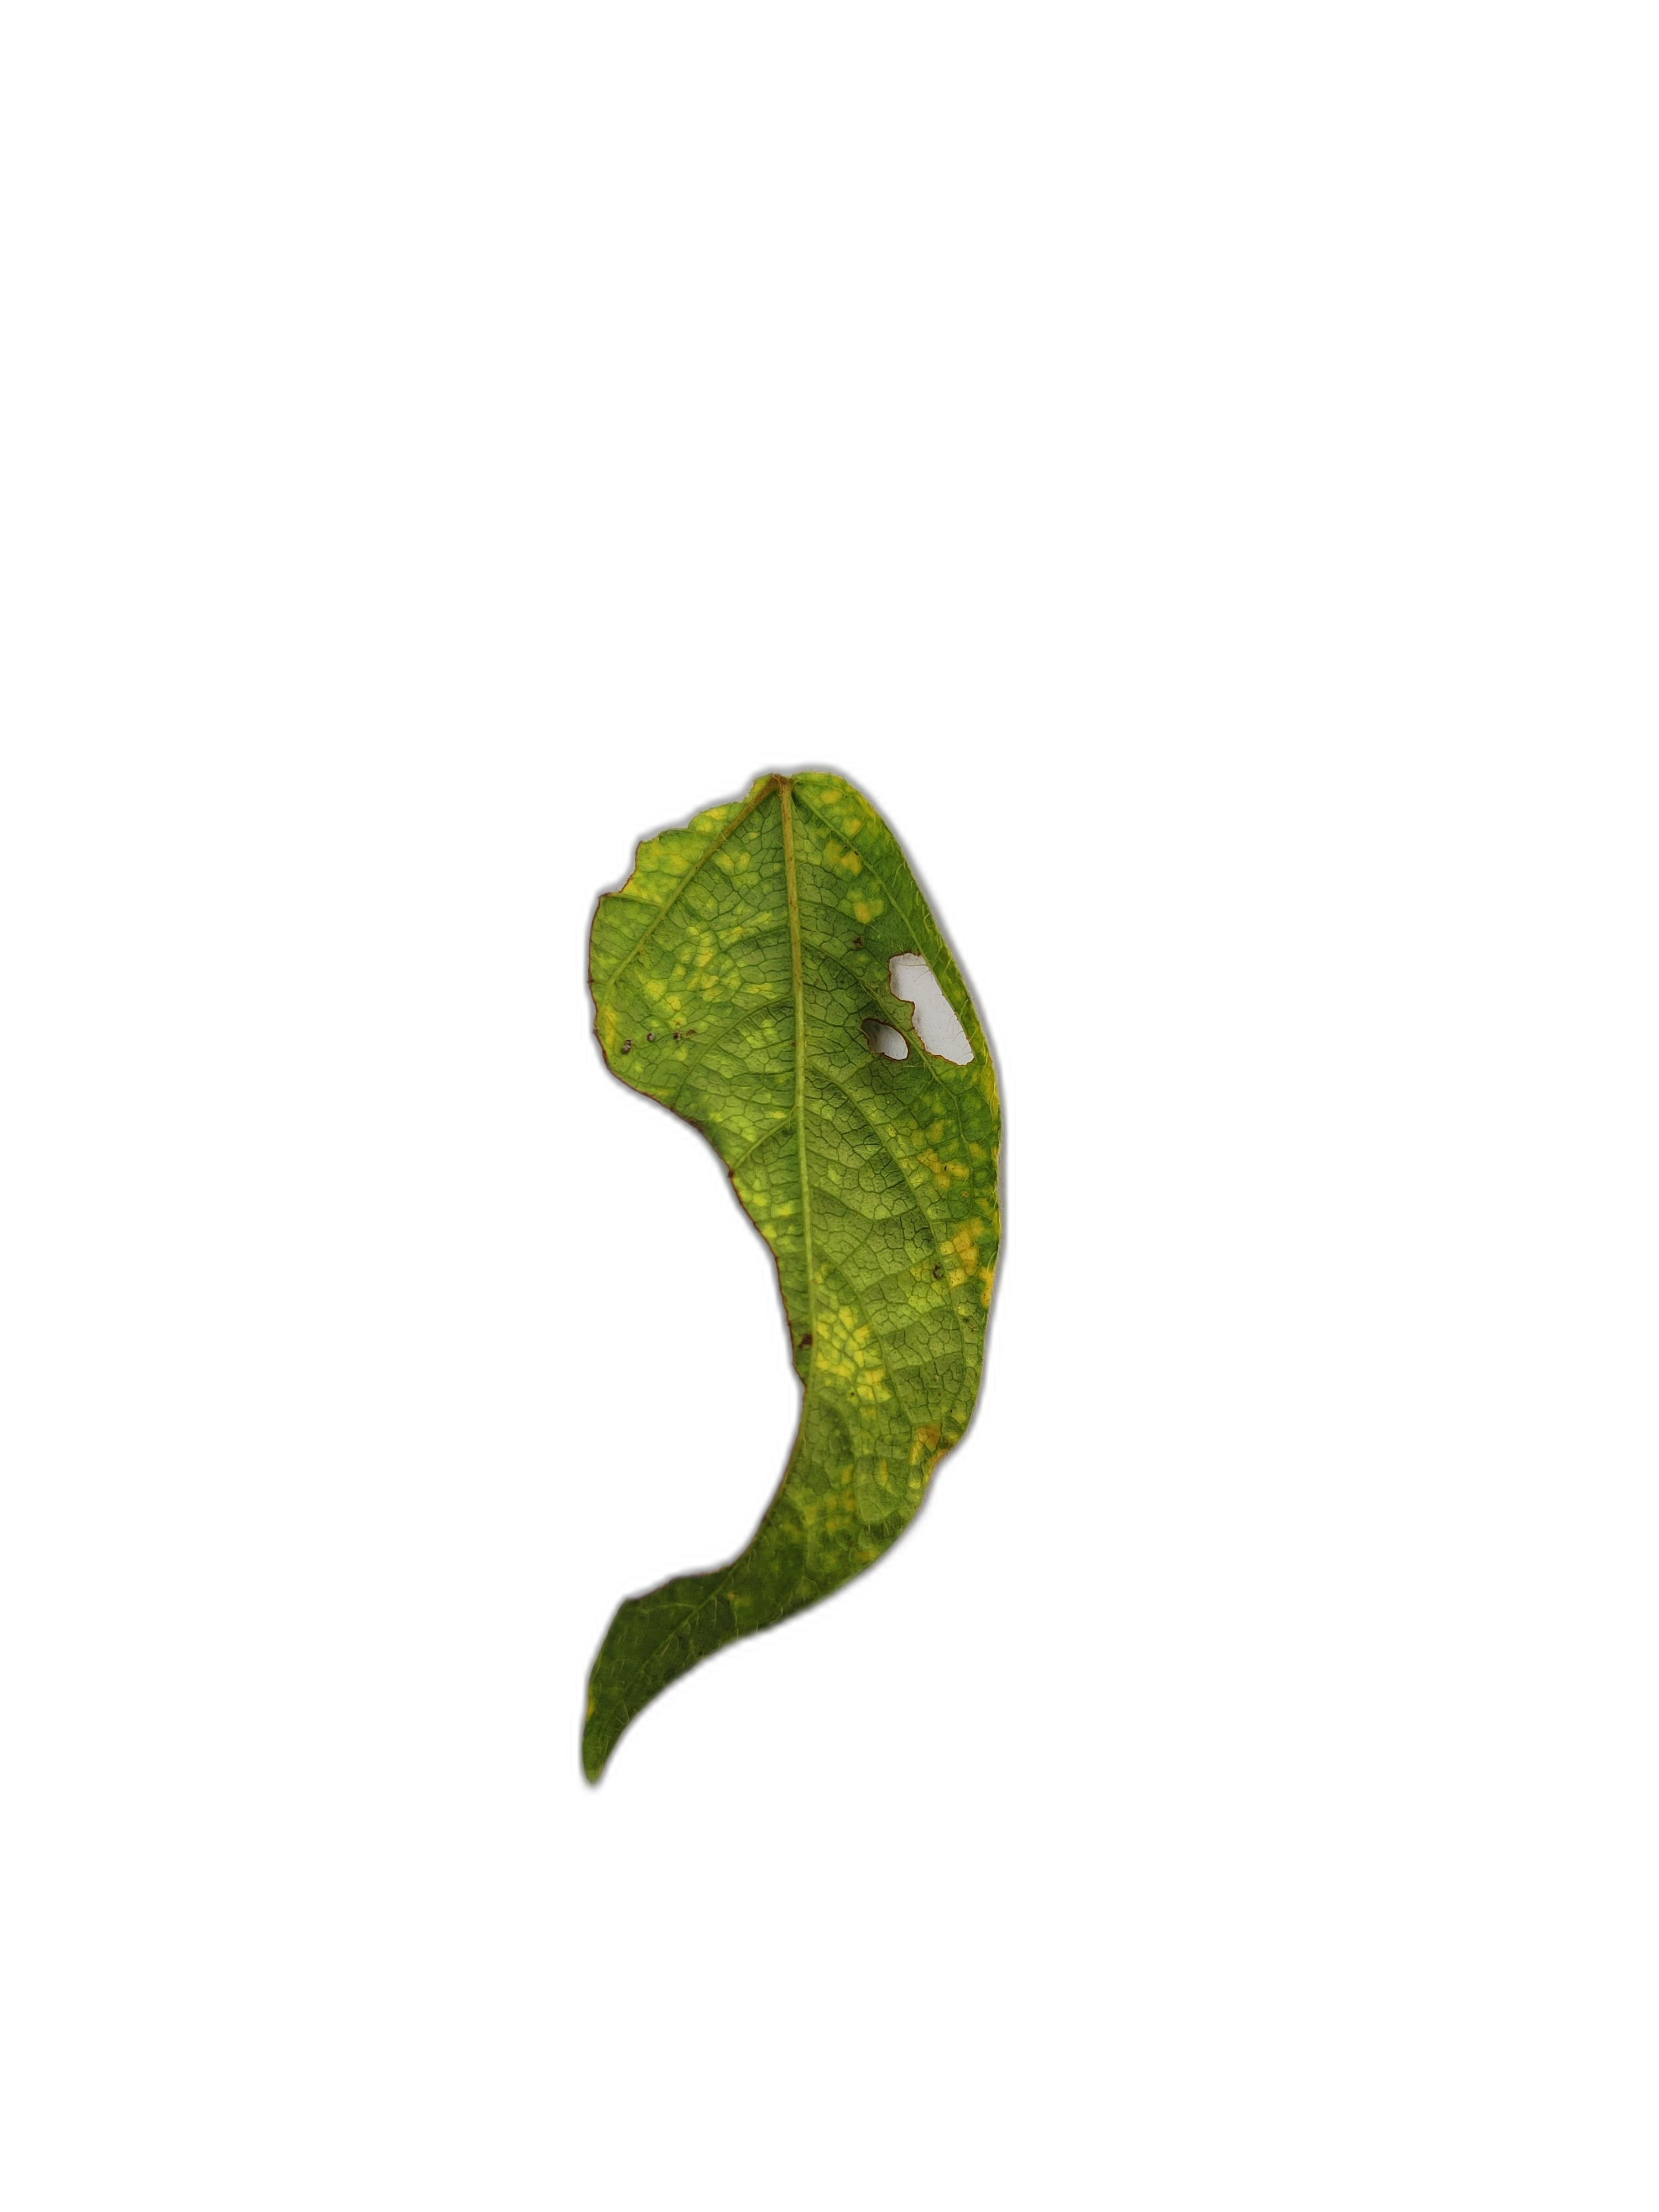
Label: Yellow Mosaic